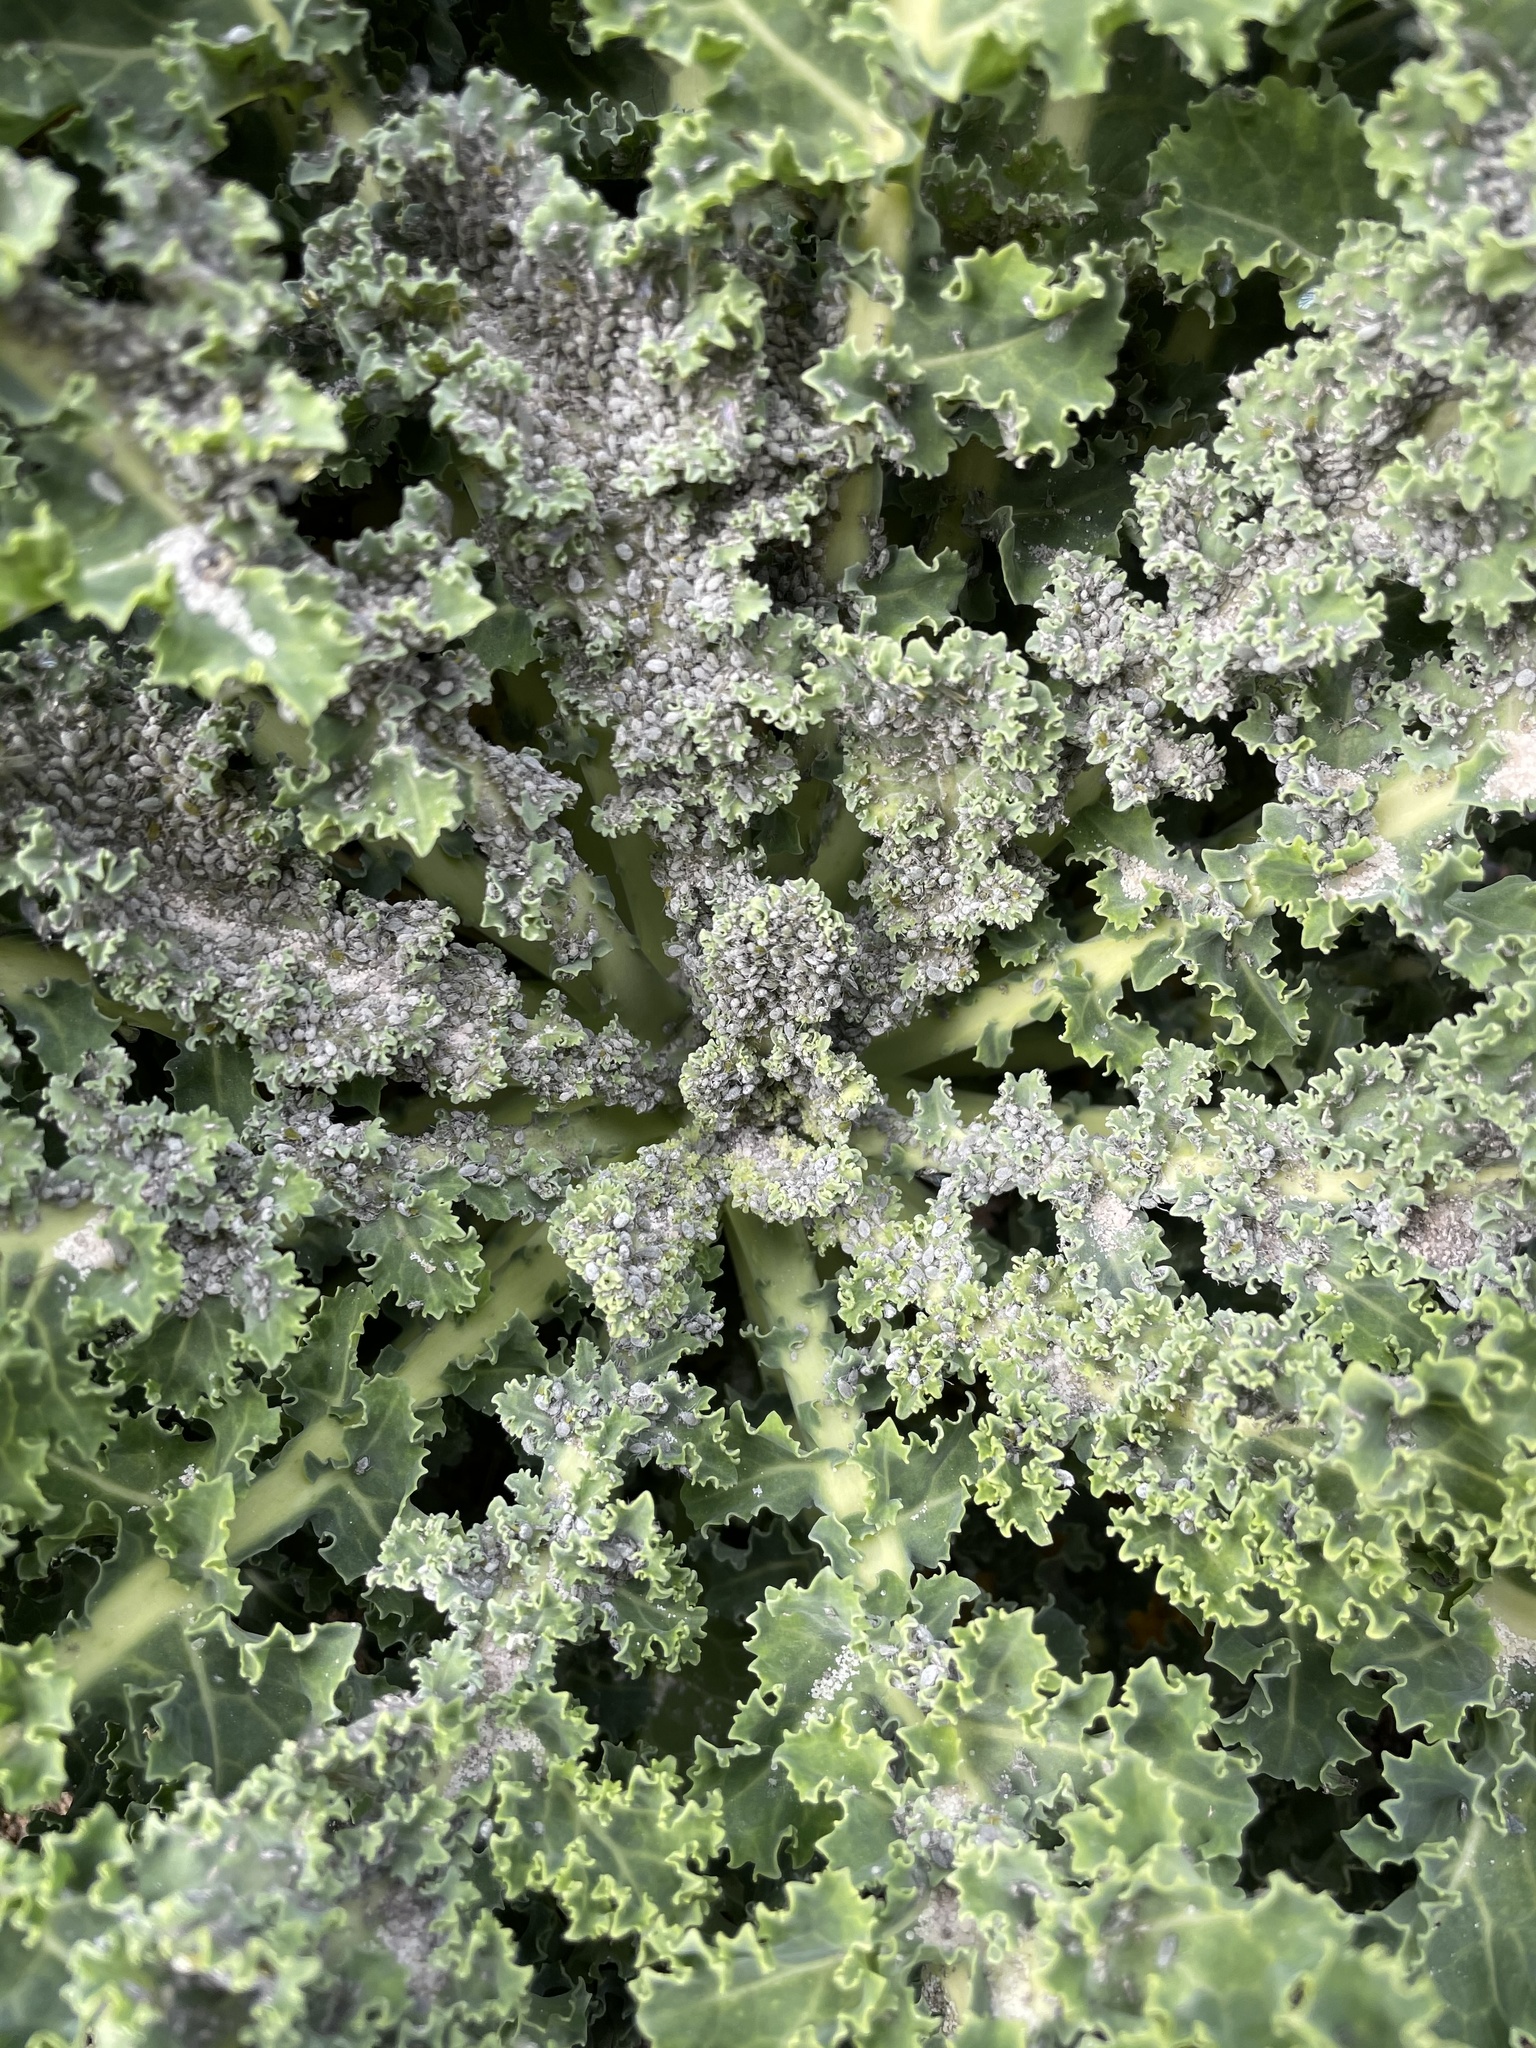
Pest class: cabbage_aphid